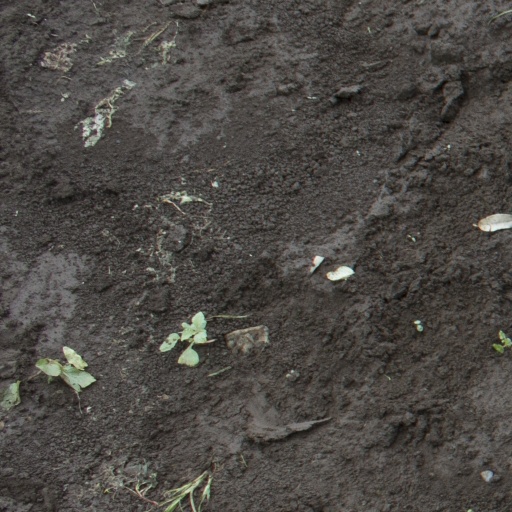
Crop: soybean